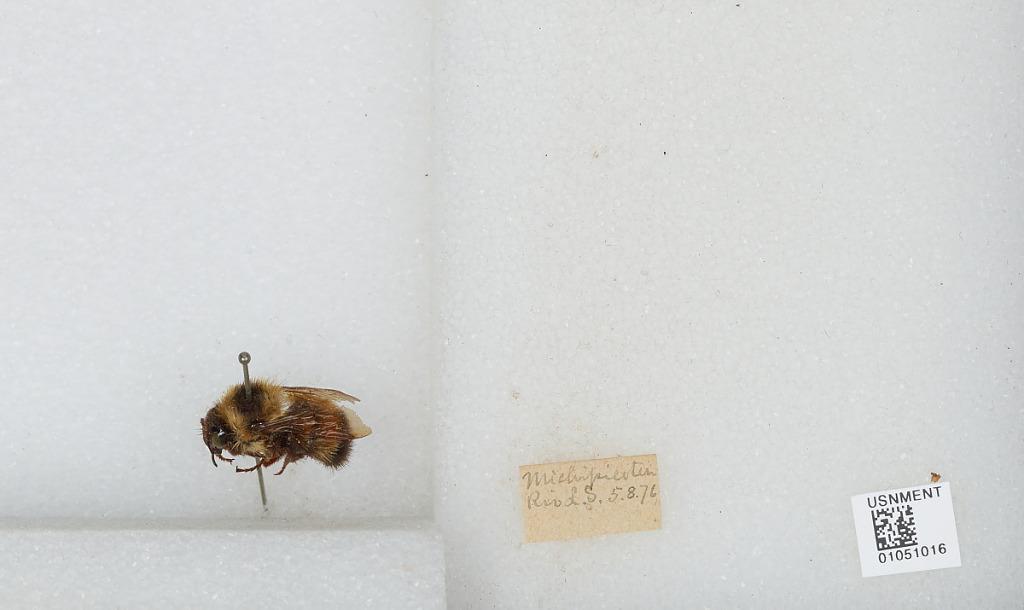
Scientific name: Bombus sp.
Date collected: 1876-5-8
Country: Canada
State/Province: Ontario
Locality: Michipicoten River L.S.
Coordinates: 47.9352, -84.8322